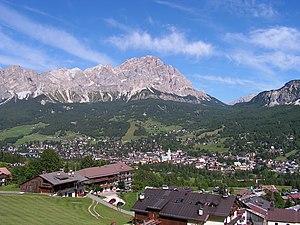
George Santayana est un écrivain et philosophe américano-hispanique de langue anglaise, né à Madrid le 16 décembre 1863 et décédé le 26 septembre 1952 à Rome.